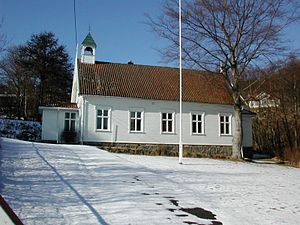
Skjernøy
Skjernøy kapel
Skjernøy er Norges sydligst beboede ø. Den ligger i Mandal kommune og er forbundet med fastlandet ved en smal bro, Skjernøysundbroen som ble bygget i 1964. Øen har omkring 390 indbyggere og er den største i kommunen. Befolkningen fordeler sig på flere bebyggelser: Dyrstad, Skjernøysund, Valvik, Farestad og Rossnes. For at komme fra Farestad til Rossnes må man over en hængebro som er 110 meter lang og 80 cm bred. På Farestad ligger Skjernøy kapel og den gamle Skjernøy skole, som er ombygget til beboerhus.